CMLL 80th Anniversary Show

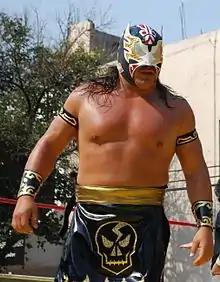
Último Guerrero, one of the participants in CMLL's biggest storyline of the year

The event featured seven professional wrestling matches with different wrestlers involved in pre-existing scripted feuds, plots and storylines. Wrestlers were portrayed as either heels (referred to as "rudos" in Mexico, those that portray the "bad guys") or faces ("técnicos" in Mexico, the "good guy" characters) as they followed a series of tension-building events, which culminated in a wrestling match or series of matches.